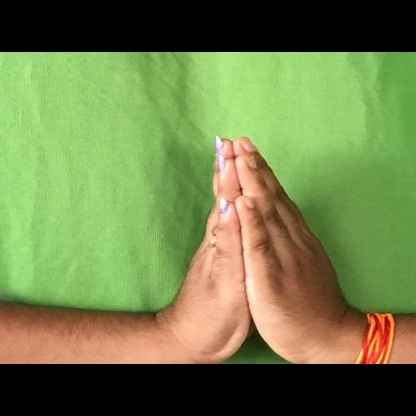
Mudra: Anjali